Hesperidina

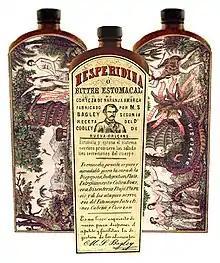
Anverse and reverse of the first Hesperidina bottles, c. 1864

This alcoholic drink was invented in 1864 by a United States immigrant, Melville Sewell Bagley, in Buenos Aires, Argentina. Bagley was a native of the state of Maine. He had been involved in the dry goods business in New Orleans before the outbreak of the American Civil War. After the outbreak he emigrated to Buenos Aires where he worked at "La Estrella" pharmacy, located on Defensa and Alsina streets. Bagley experimented with different formulas to create a digestive beverage using oranges as the main ingredient. Hesperidina would be born from those tests.